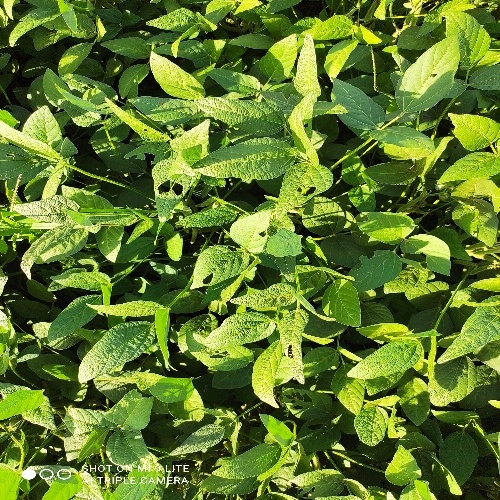
Label: Caterpillar